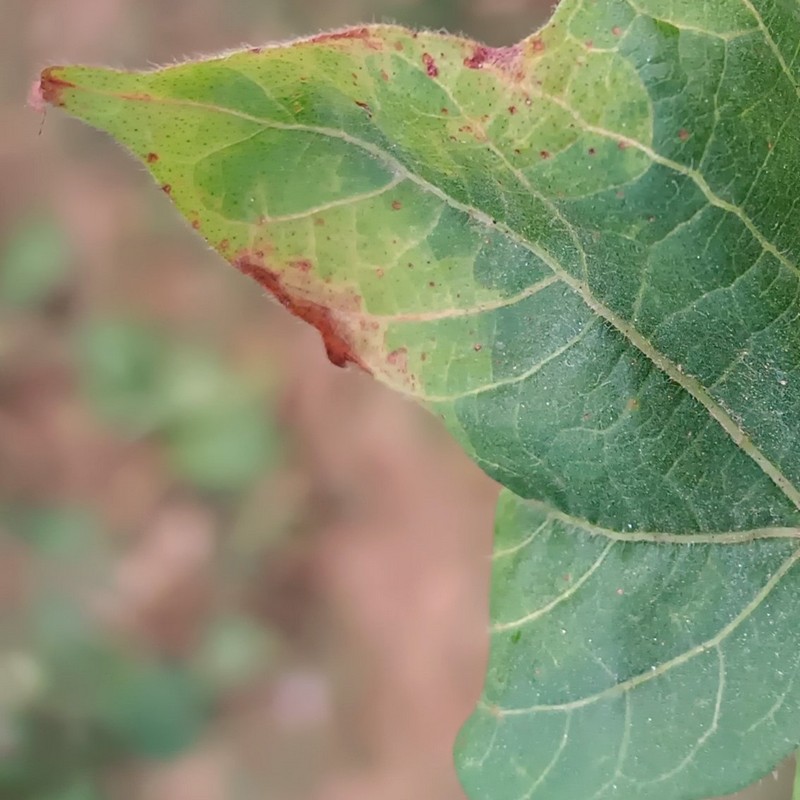
Label: Leaf Hopper Jassids